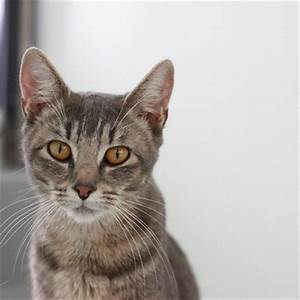
Label: cat